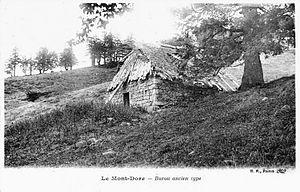
Buron en pierres maçonnées sous toiture de chaume à quatre pans au Mont-Dore (Puy-de-Dôme). En ruine à l'époque du cliché, il représente l'""ancien type"" de buron par rapport aux édifices en pierres maçonnées sous toiture de lauses ou d'ardoises."
Lou mazuc est une chanson en occitan languedocien qui décrit la vie simple et rude des buronniers sur le plateau de l'Aubrac dans le Massif central. Les habitants de l'Aubrac restent très attachés à ce qu'évoque ce texte même si les burons et le mode de vie bien particulier qui leur est associé appartiennent désormais au passé.
Un buron est un bâtiment en pierre, couvert de lauzes ou d'ardoises, que l'on trouve sur les « montagnes », pâturages en altitude que les éleveurs de vallée possèdent et exploitent de façon saisonnière dans les monts du Cantal, l'Aubrac, le Cézallier et les monts Dore. Ils servent à abriter la fabrication du fromage : le cantal, le laguiole ou fourme d'Aubrac, le saint-nectaire lors de l’estive, et à loger les buronniers.